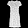
Label: Dress